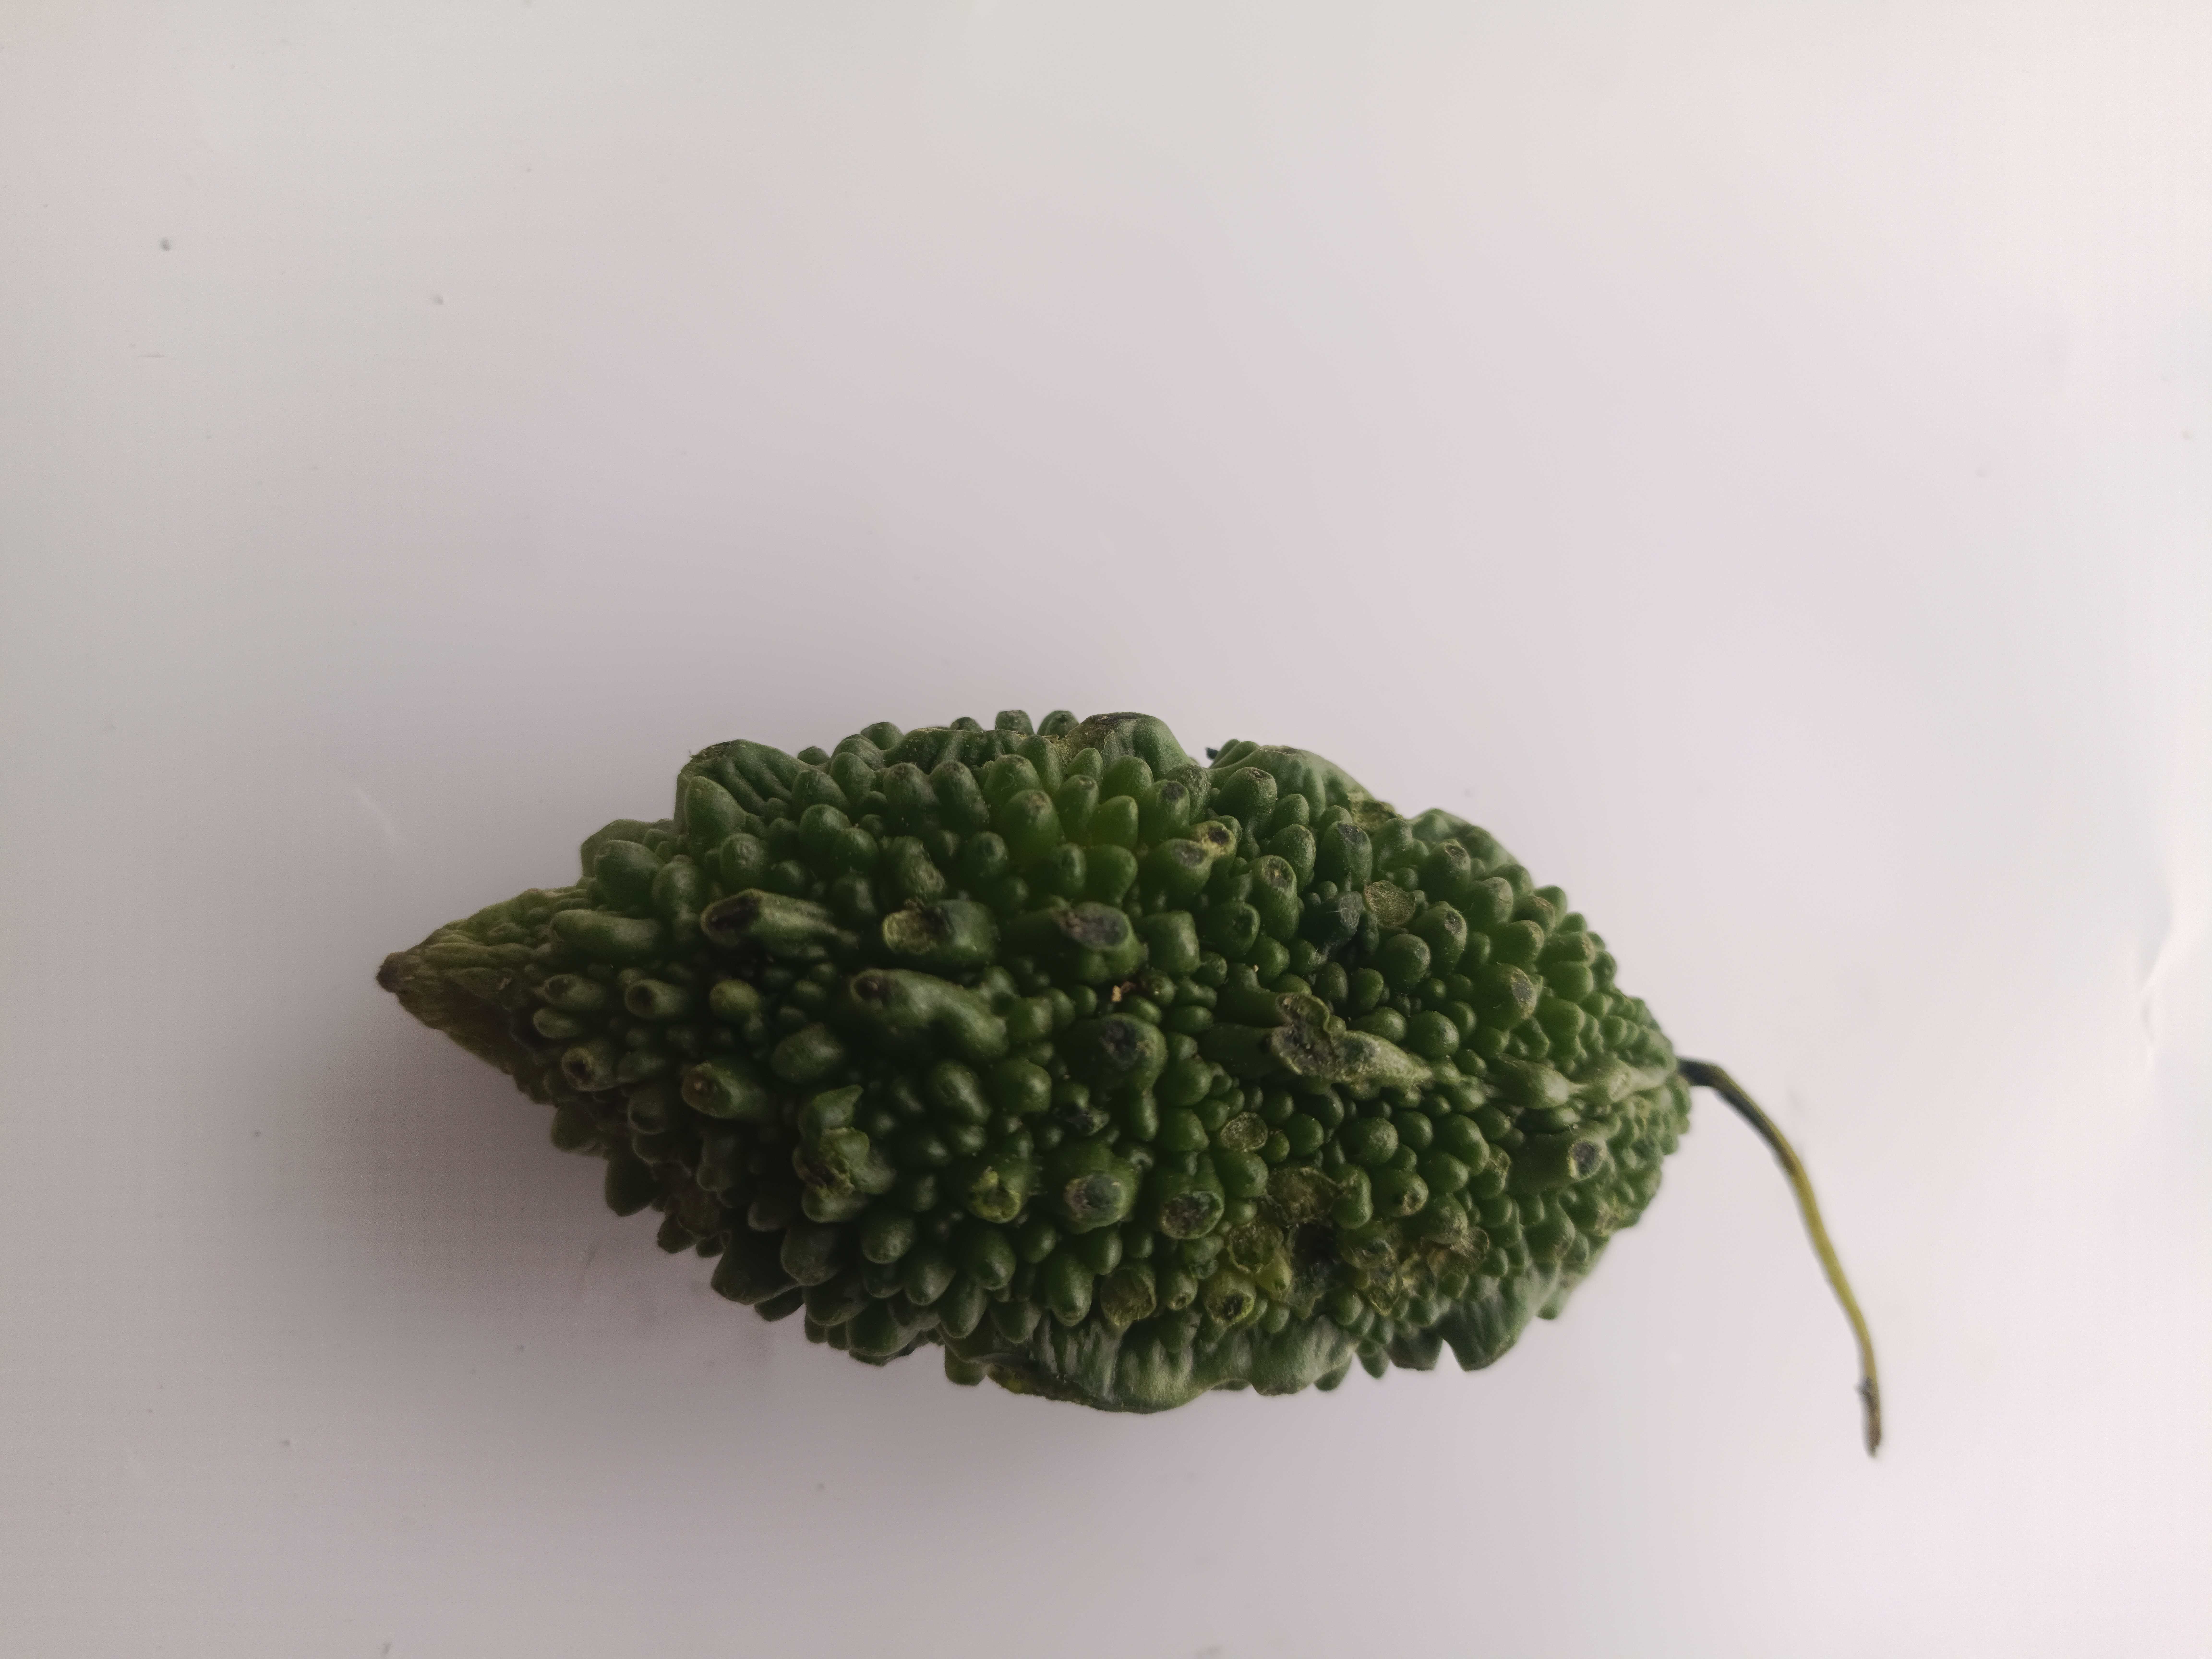
Label: Momordica charantia